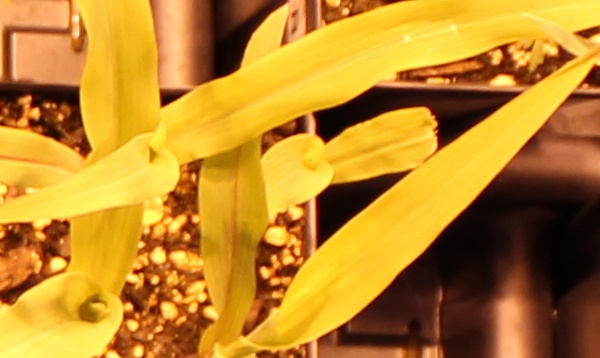
Label: Corn